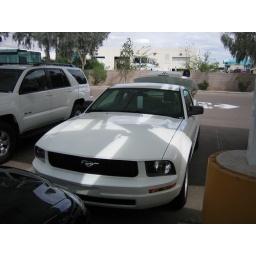
The bare bones pony we rented in the desert. Nice car but quite plain. I need features!